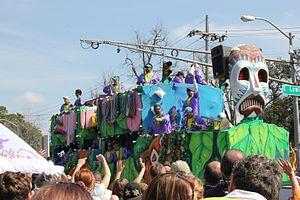
Les Franco-Américains sont des citoyens des États-Unis ayant une ascendance française, ancienne ou récente. L'expression englobe les personnes ayant des ascendants originaires de Nouvelle-France, de Haute et Basse-Louisiane, ou des colonies françaises des Caraïbes.